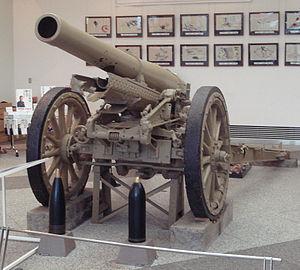
L'utilisation de l'artillerie au Japon a commencé au cours de la période Sengoku au XVIᵉ siècle et s'est développée jusqu'à nos jours.